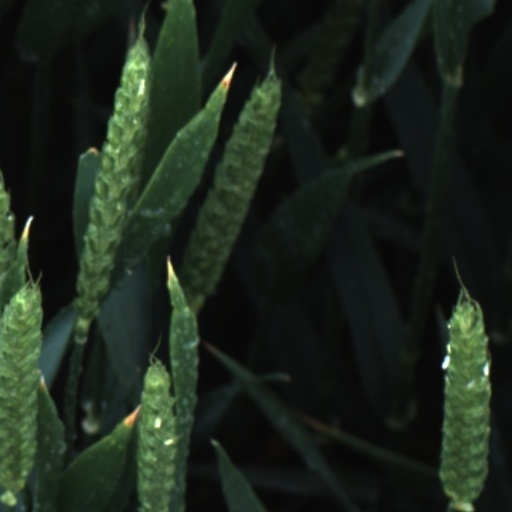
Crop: wheat